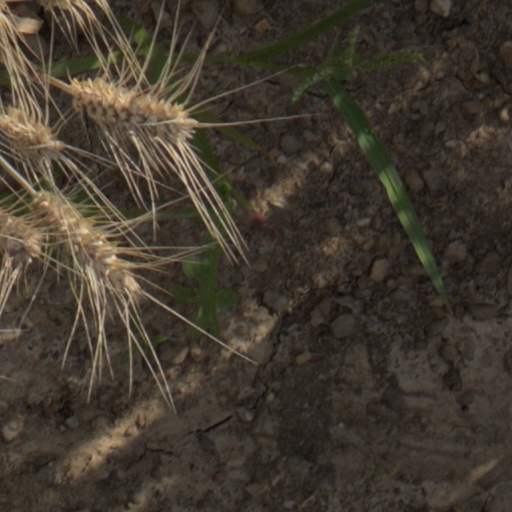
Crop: wheat